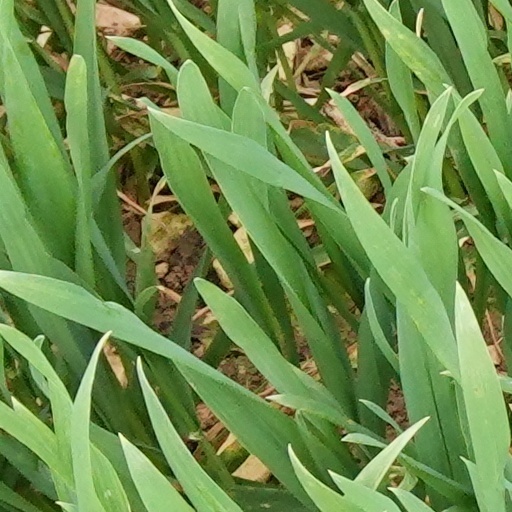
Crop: wheat